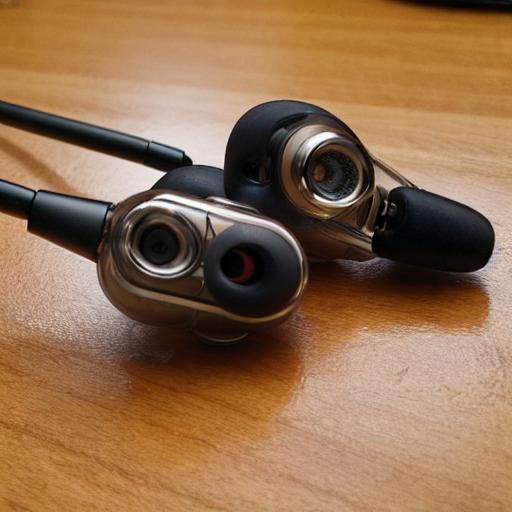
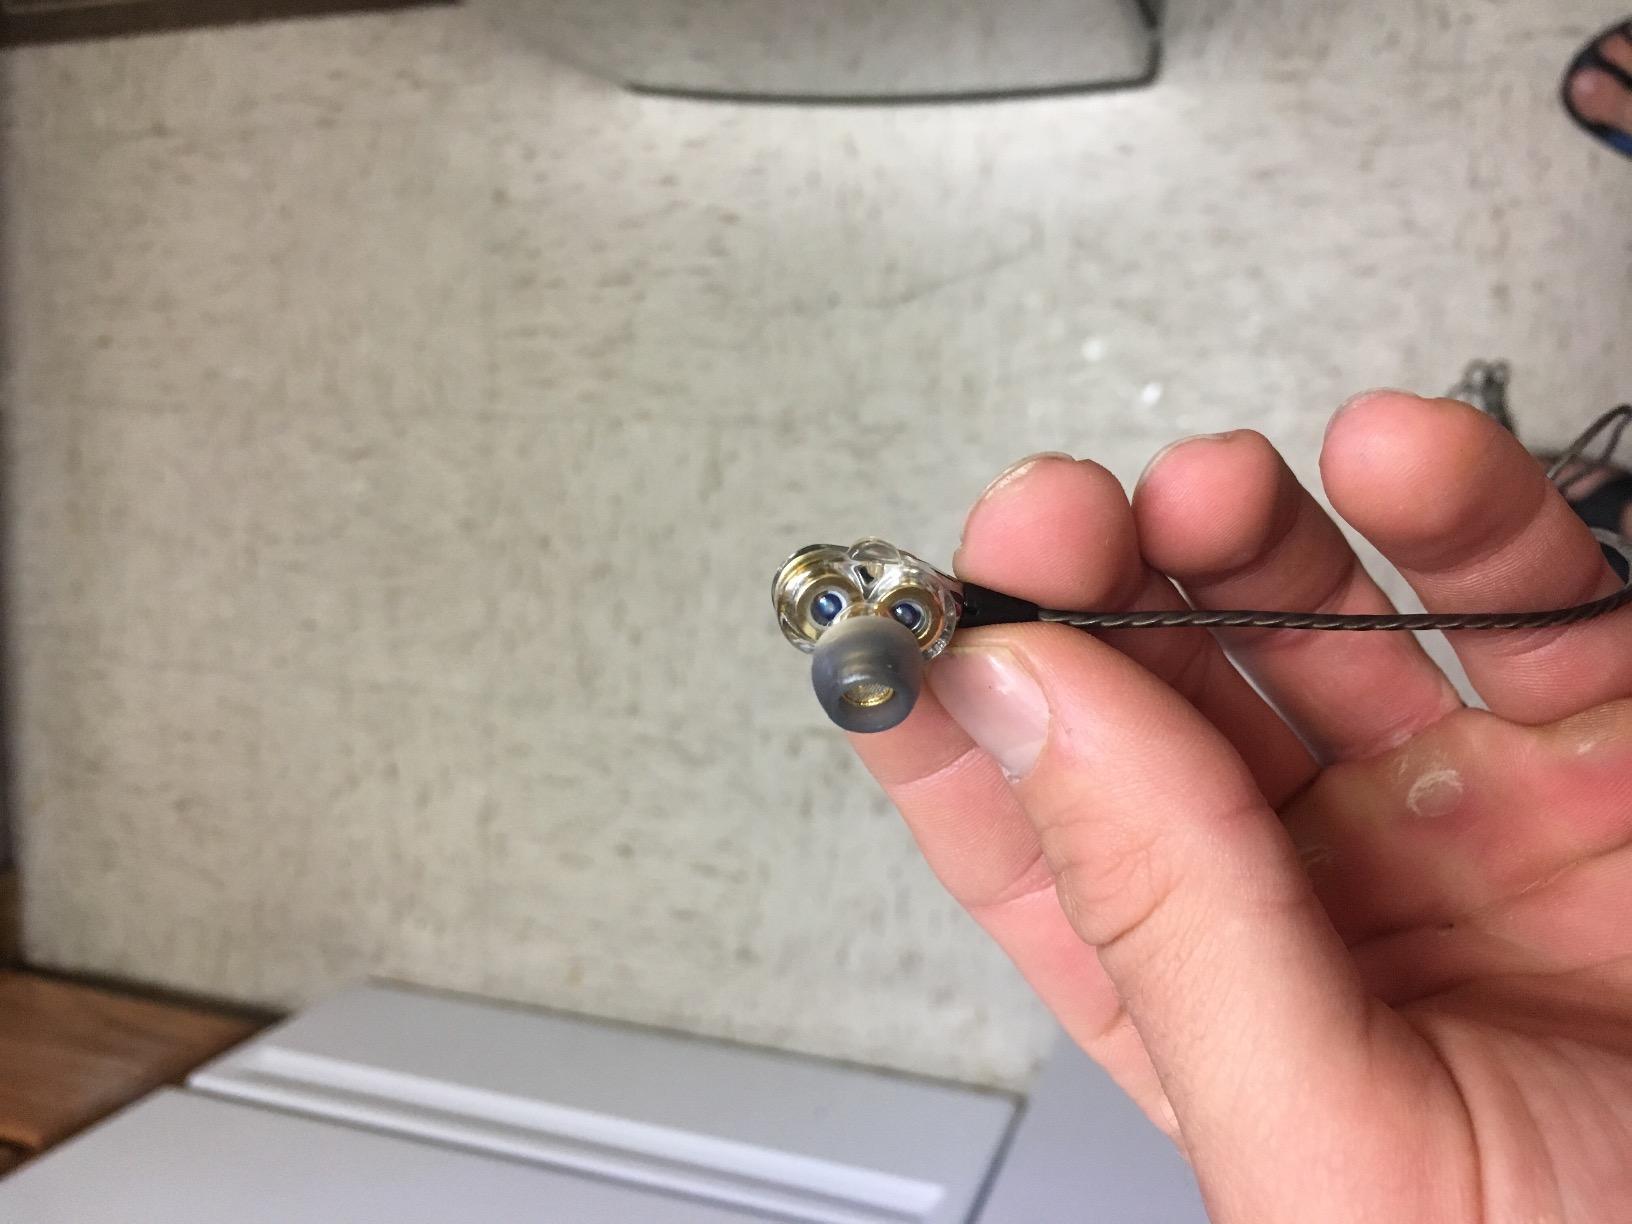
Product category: headphones
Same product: no